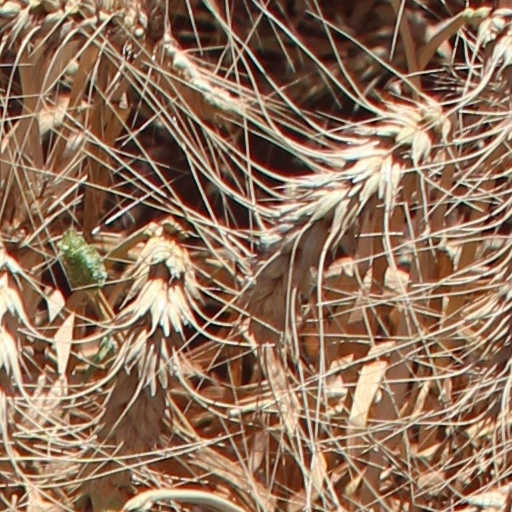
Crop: wheat